Hakata-ku, Fukuoka

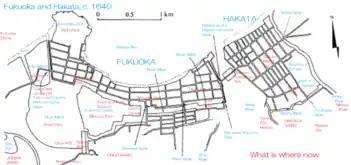
Fukuoka and Hakata, c.1640

In the early Edo period, Kuroda Nagamasa, appointed the lord of Chikuzen Province, and most of his samurai vassals lived in Fukusaki, on the opposite shore of the Naka River from Hakata. Kuroda Nagamasa changed the name of the area to Fukuoka after his home town; Fukuoka in Okayama Prefecture. He ordered Tachibana Castle and Najima Castle dismantled, and had Fukuoka Castle built using the stones from those older castles. At that time Hakata was no larger than one square kilometer, demarcated by defensive lines along the Naka River, the Boshu-bori (or Boshu Canal), and the Ishido or Mikasa River.